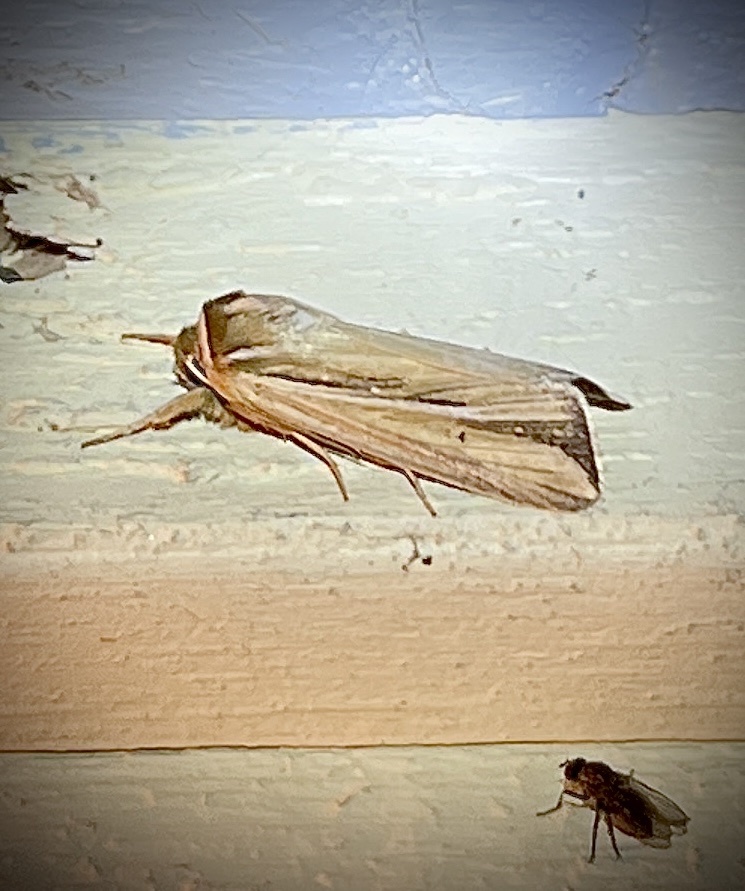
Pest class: wheathead_armyworm_Dargida_diffusa